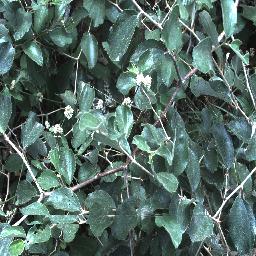
Label: chinee_apple